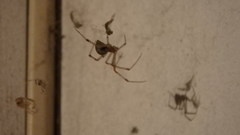
Species: Parasteatoda_tepidariorum